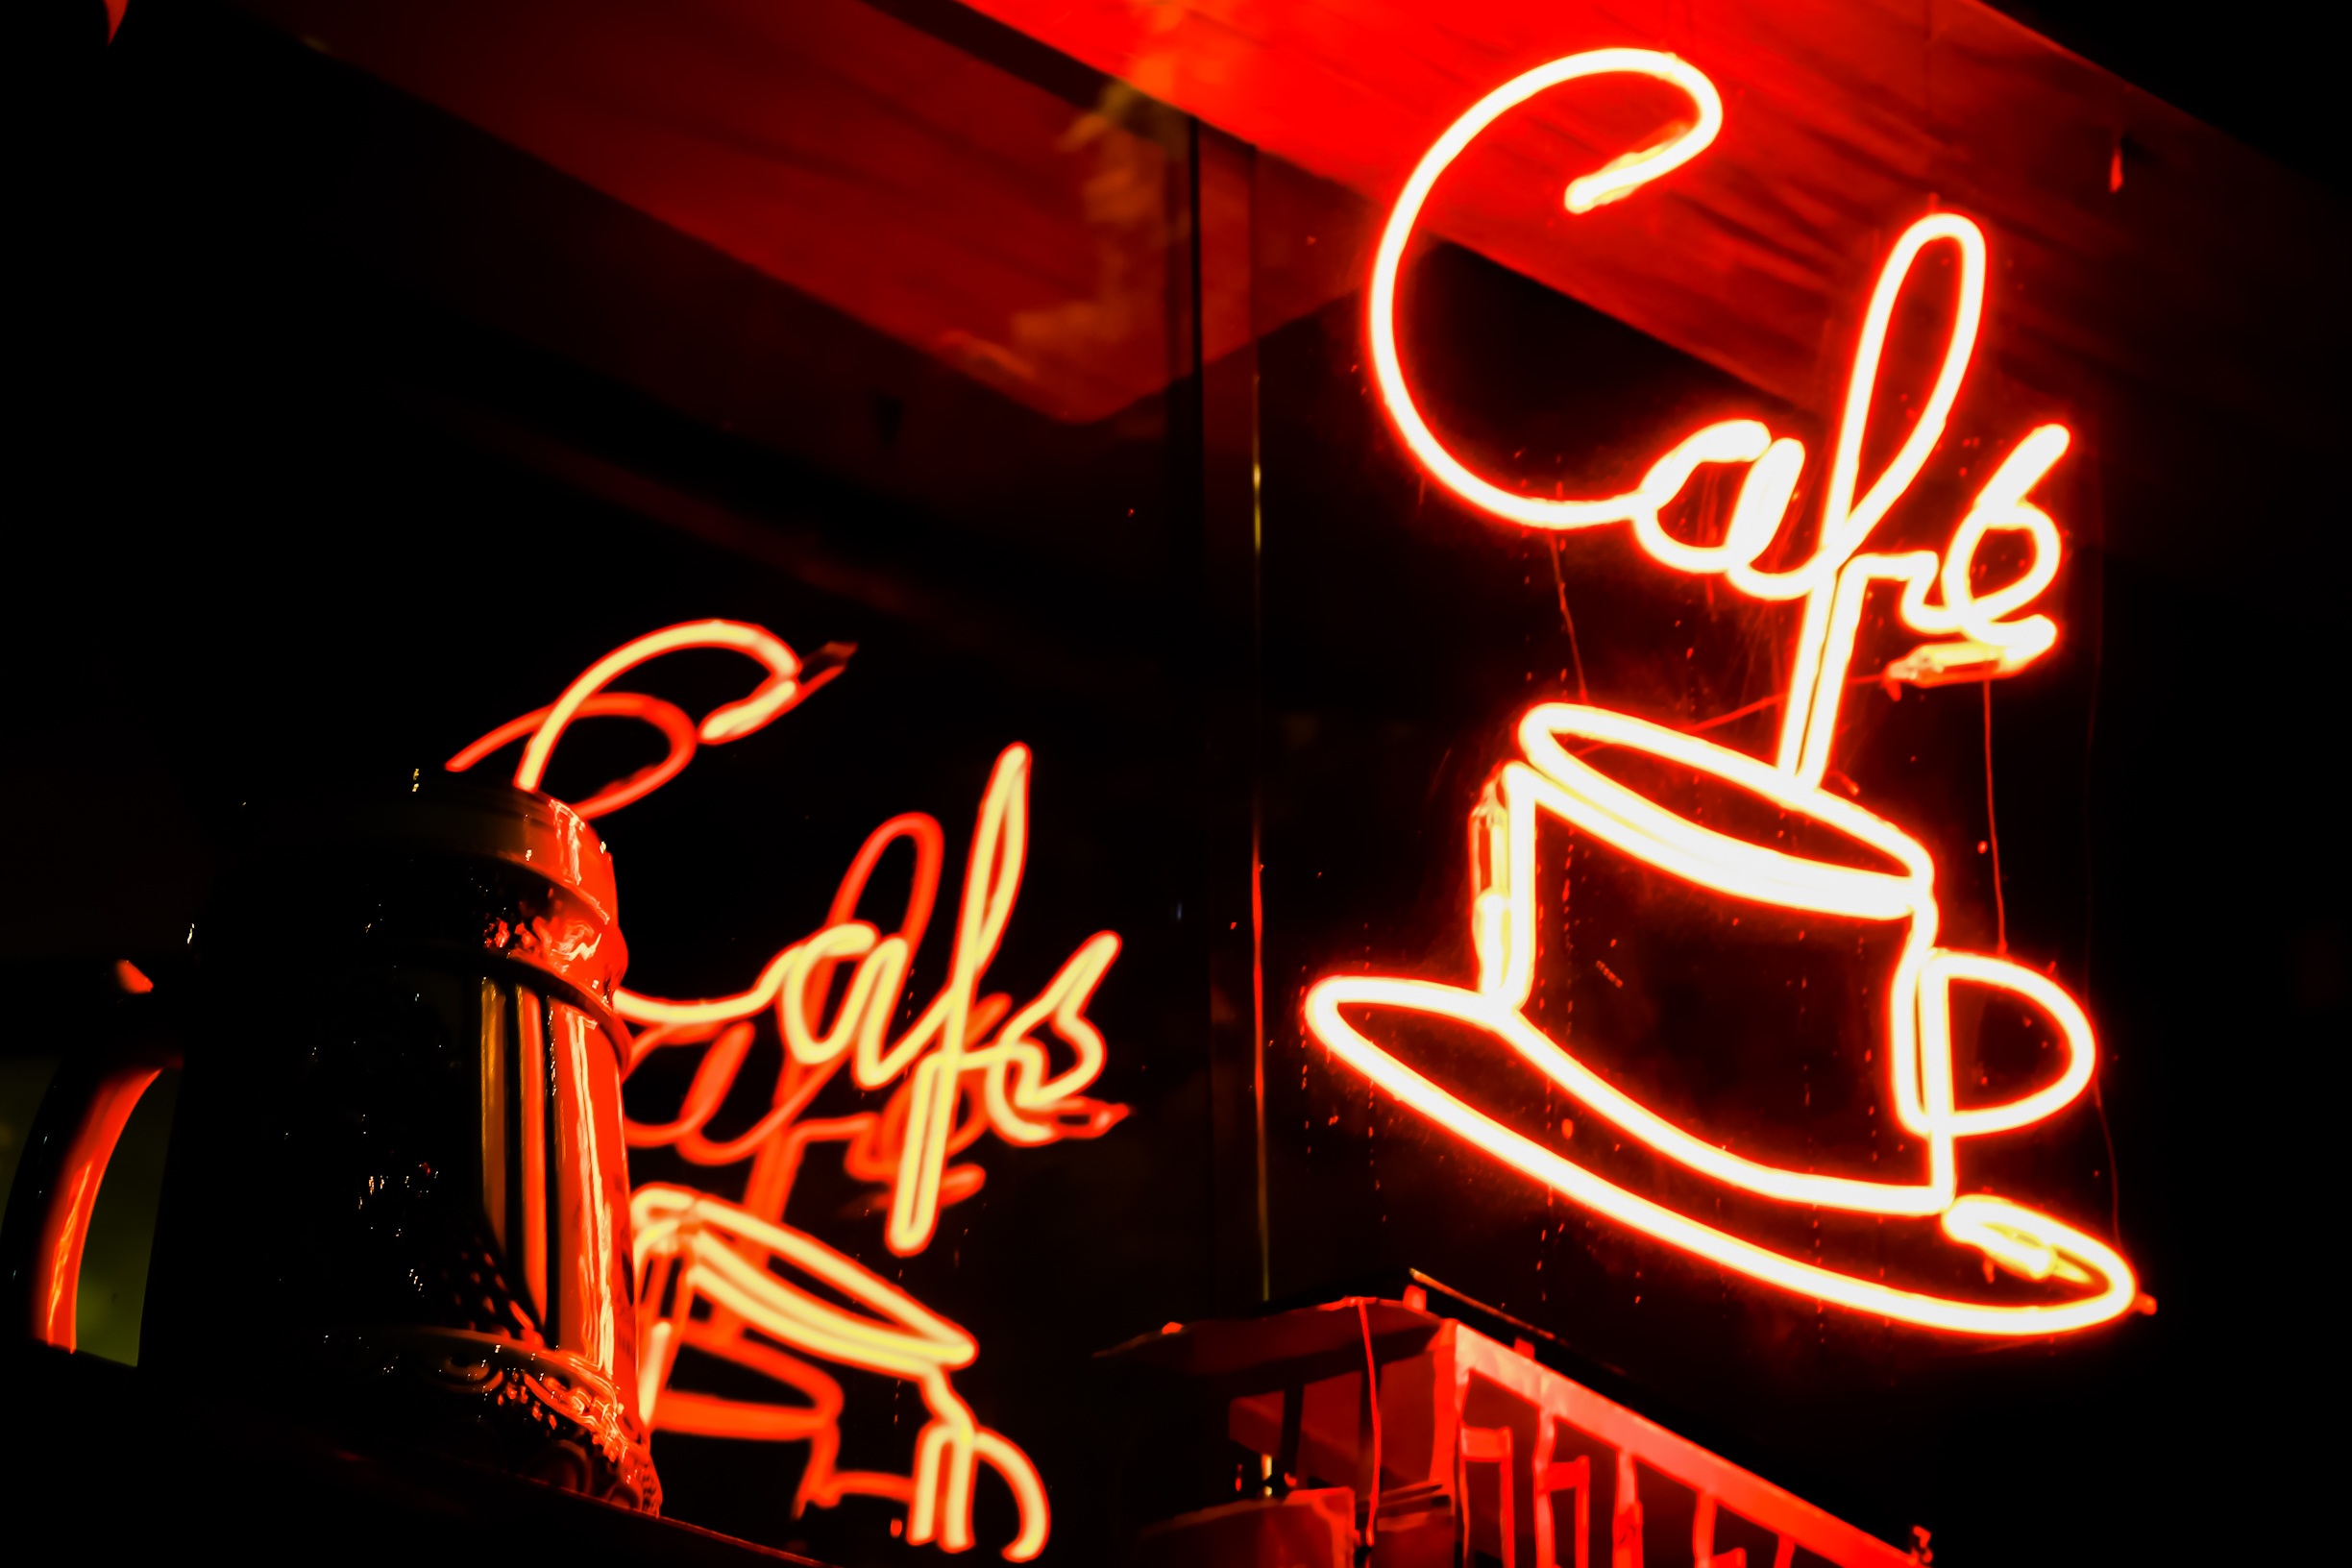
coffee, red, black, signage, neon, neon sign, font, led, electronic signage